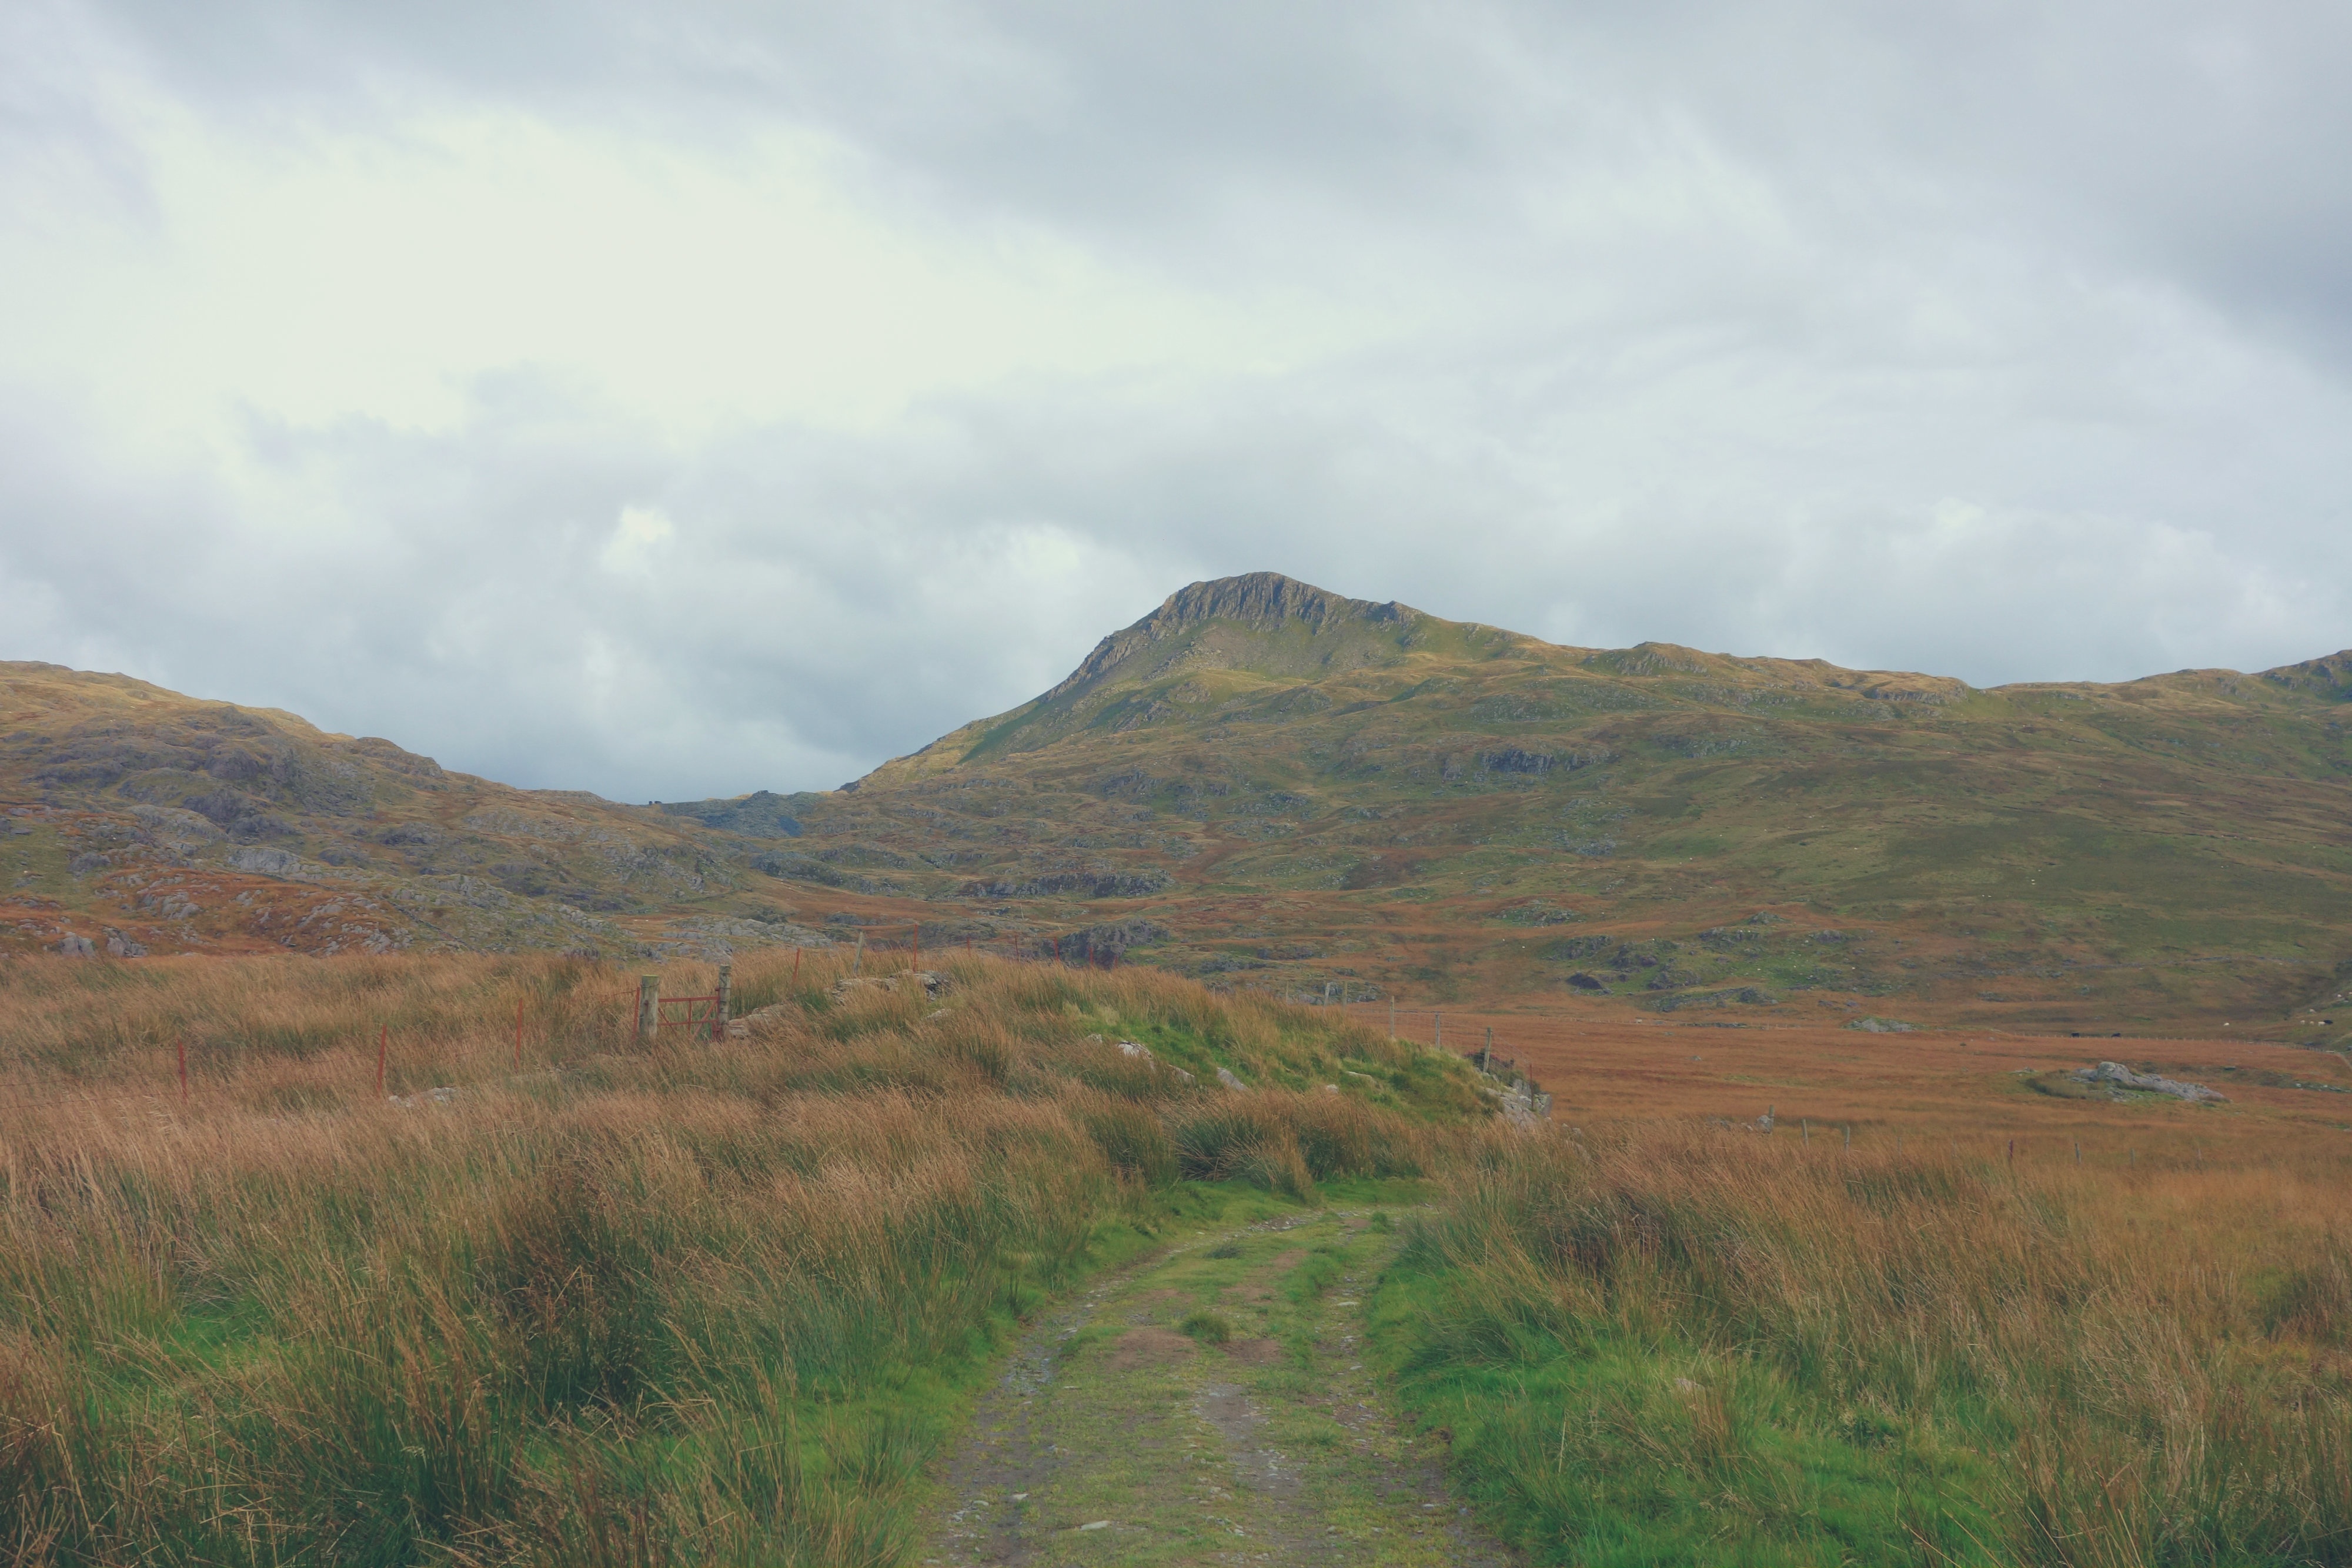
landscape, wilderness, mountain, cloud, trail, meadow, prairie, hill, mountain range, reservoir, highland, ridge, plain, grassland, plateau, fell, habitat, loch, ecosystem, steppe, rural area, landform, mountain pass, natural environment, geographical feature, atmospheric phenomenon, mountainous landforms